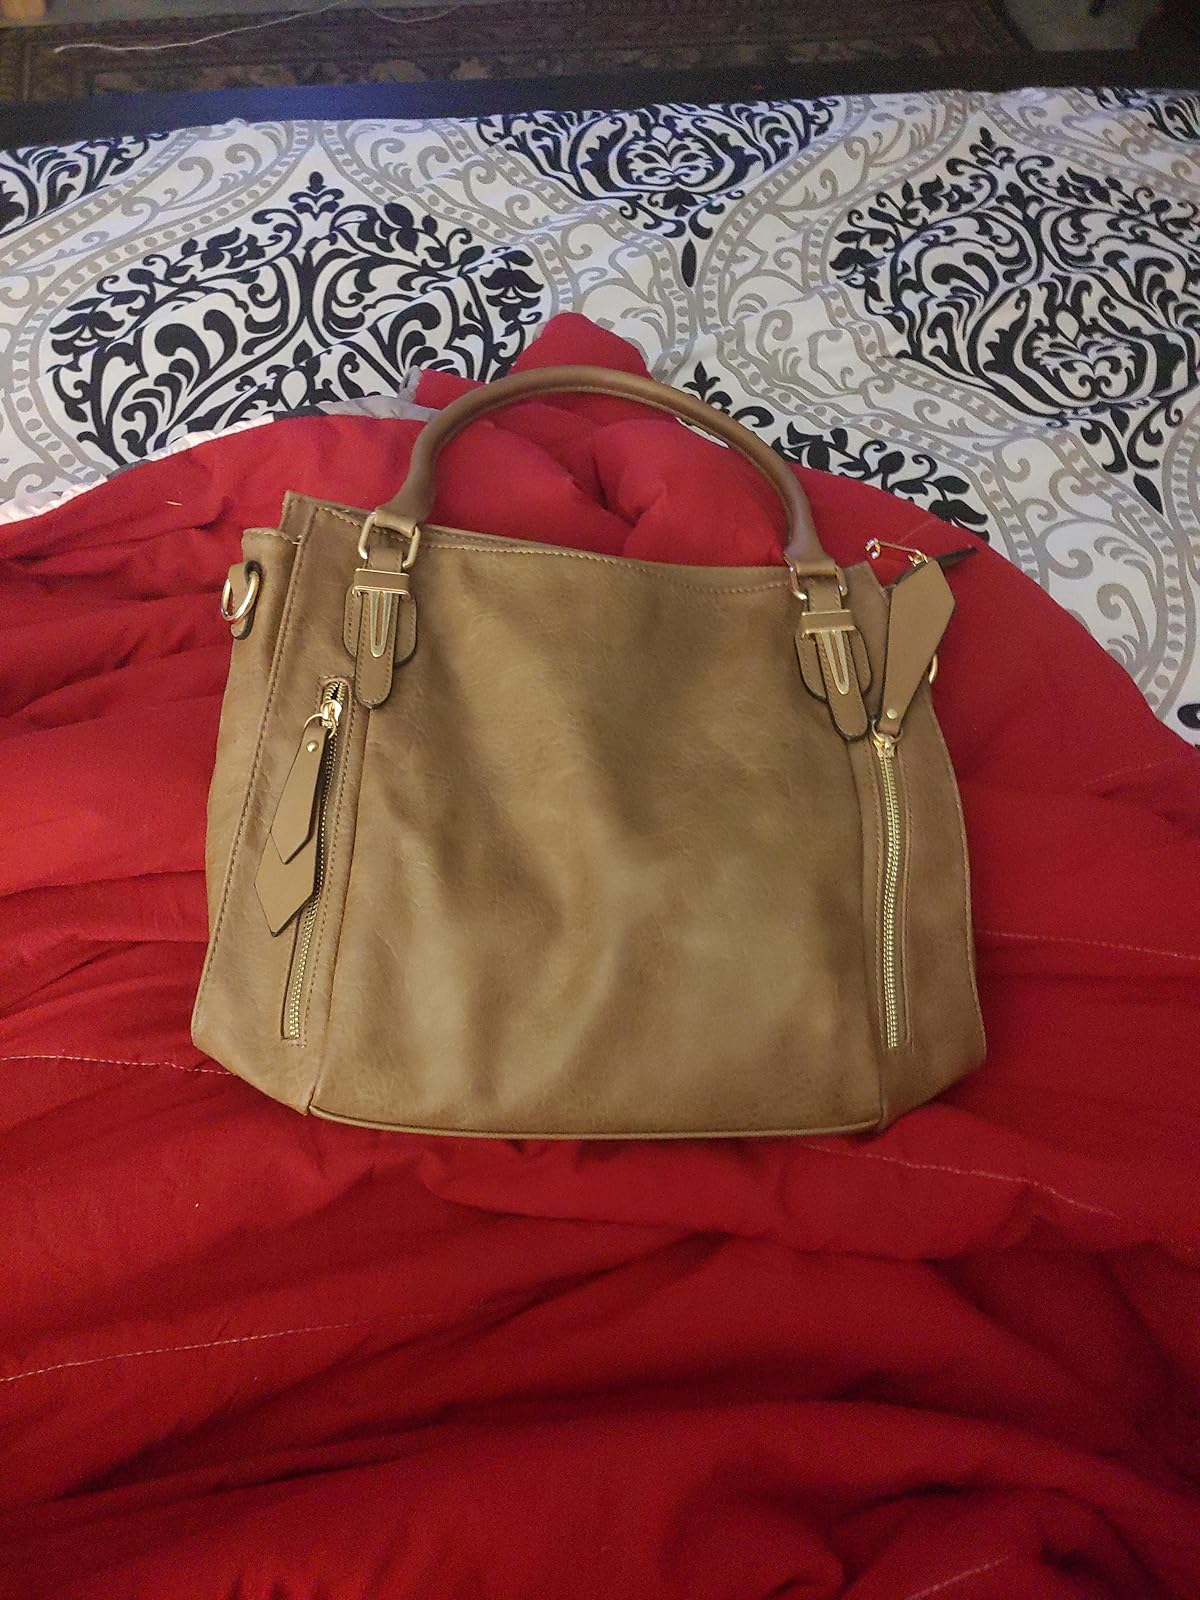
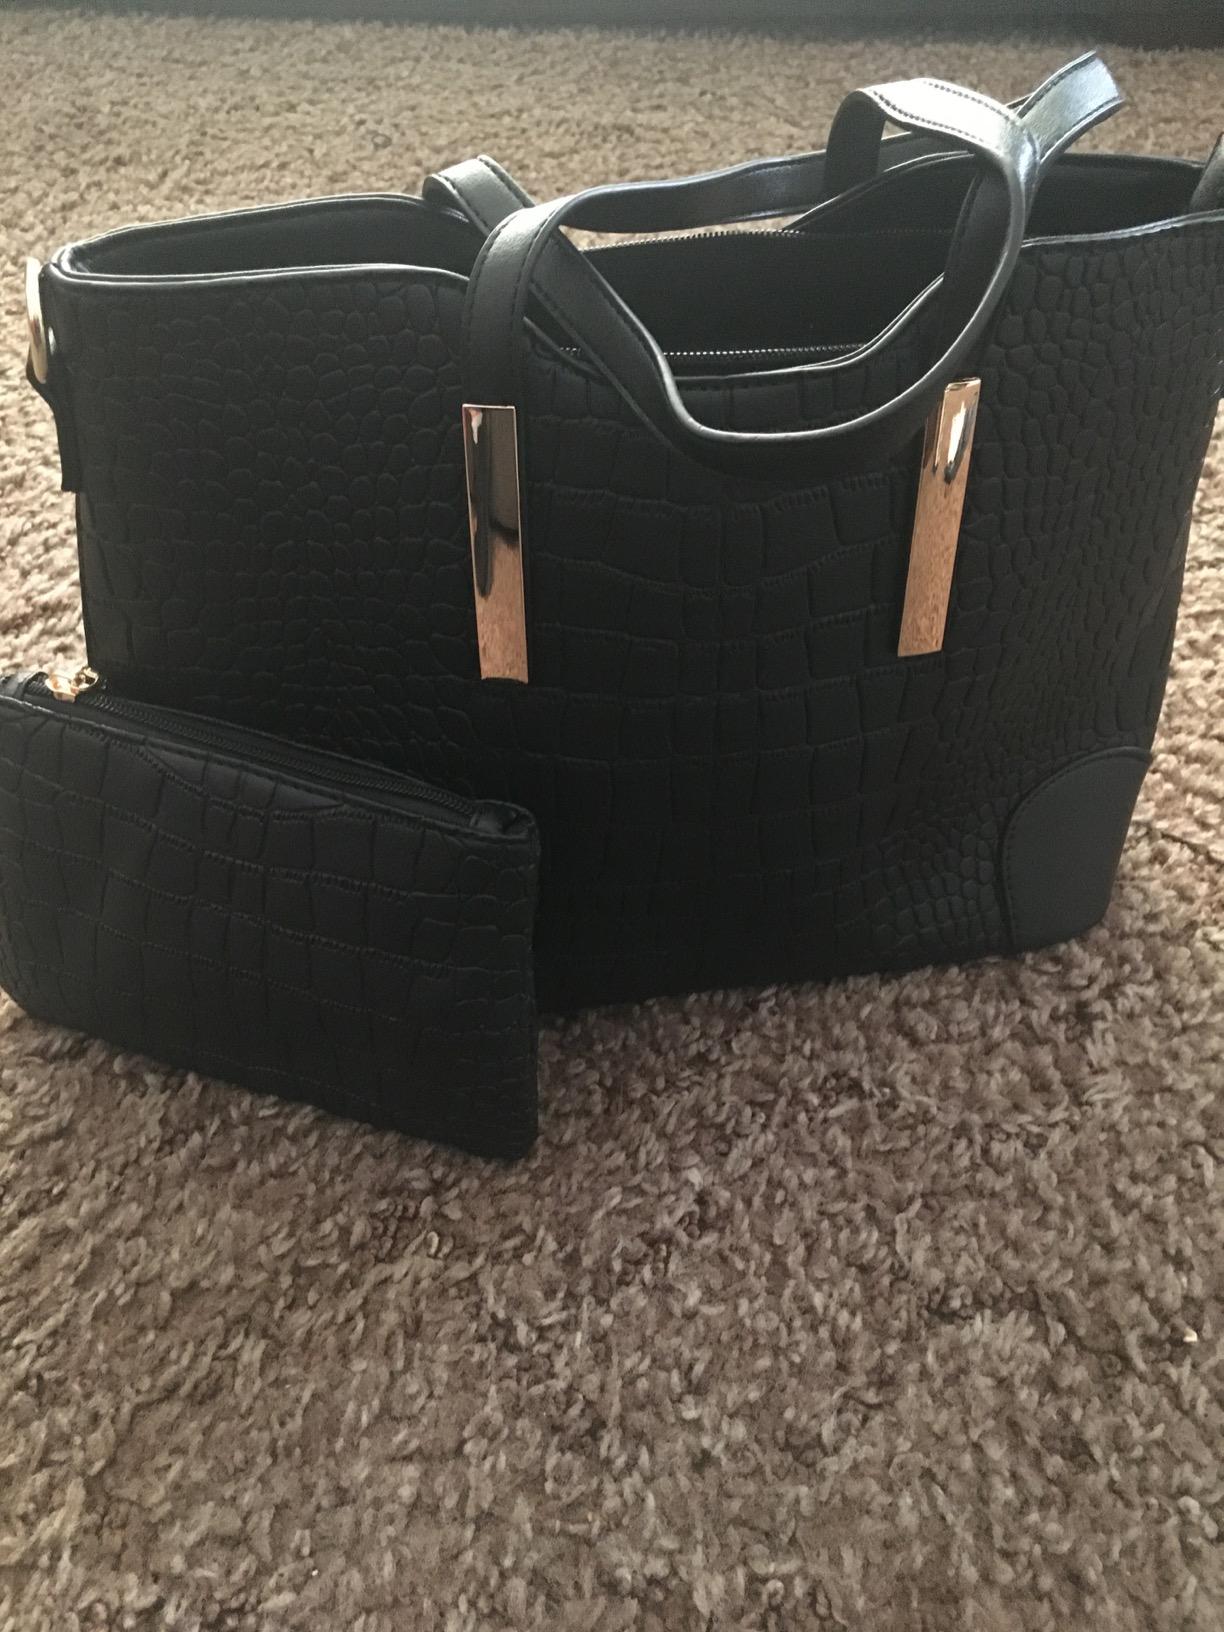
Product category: accessories_handbag
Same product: no